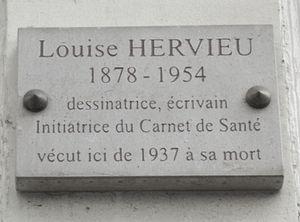
Plaque apposée au n° 55 de la rue du Cherche-Midi, Paris 6e. «
Le carnet de santé est un document retraçant les informations médicales liées à une personne, notamment durant son enfance. Certaines informations peuvent alimenter le livret d'informations santé.
Louise Hervieu, née à Alençon le 26 octobre 1878 et morte à Versailles le 11 septembre 1954, est une artiste peintre, dessinatrice, lithographe et écrivaine française.
La rue du Cherche-Midi est une voie traversant les 6ᵉ et 15ᵉ arrondissements de Paris.